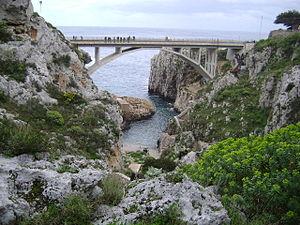
Gagliano del Capo est une commune italienne de la province de Lecce dans la région des Pouilles.